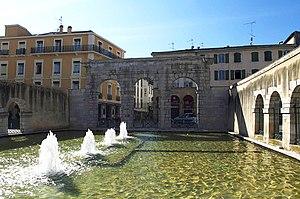
Photo de ""Ad Vitam"" retravaillé moins sombre, plus colorisée."
Dax est une commune du sud-ouest de la France, située dans le département des Landes. Elle appartient à l'ancienne province de Gascogne. C'est une station thermale très fréquentée. Ses habitants sont appelés les Dacquois.